William Stanley (inventor)

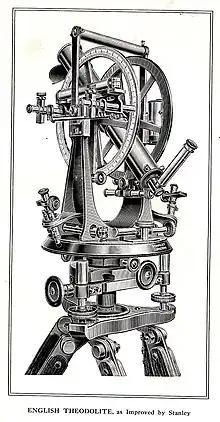
A theodolite – a precision instrument for measuring angles in the horizontal and vertical planes. This is one designed by William Stanley

Stanley acted upon a remark made by his father in 1854 about the high cost and poor quality of English drawing instruments compared to those imported from France and Switzerland, and started a business making mathematical and drawing instruments. At first he rented a shop and parlour at 3 Great Turnstile, Holborn, and began the business with £100 capital. He invented a new T-square which improved the standard one and became universally used. A cousin, Henry Robinson, joined him with a capital of £150, but died in 1859. Stanley stopped using the name "Robinson" and changed his signature as a consequence of being robbed of his cheque book during the early days of his business.